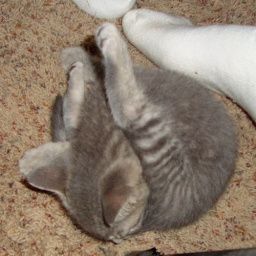
Grooming on the floor under the desk while we are using the computer. Taken by Edgar.